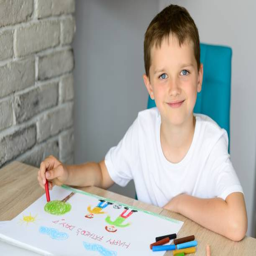
child drawing a card for daddy